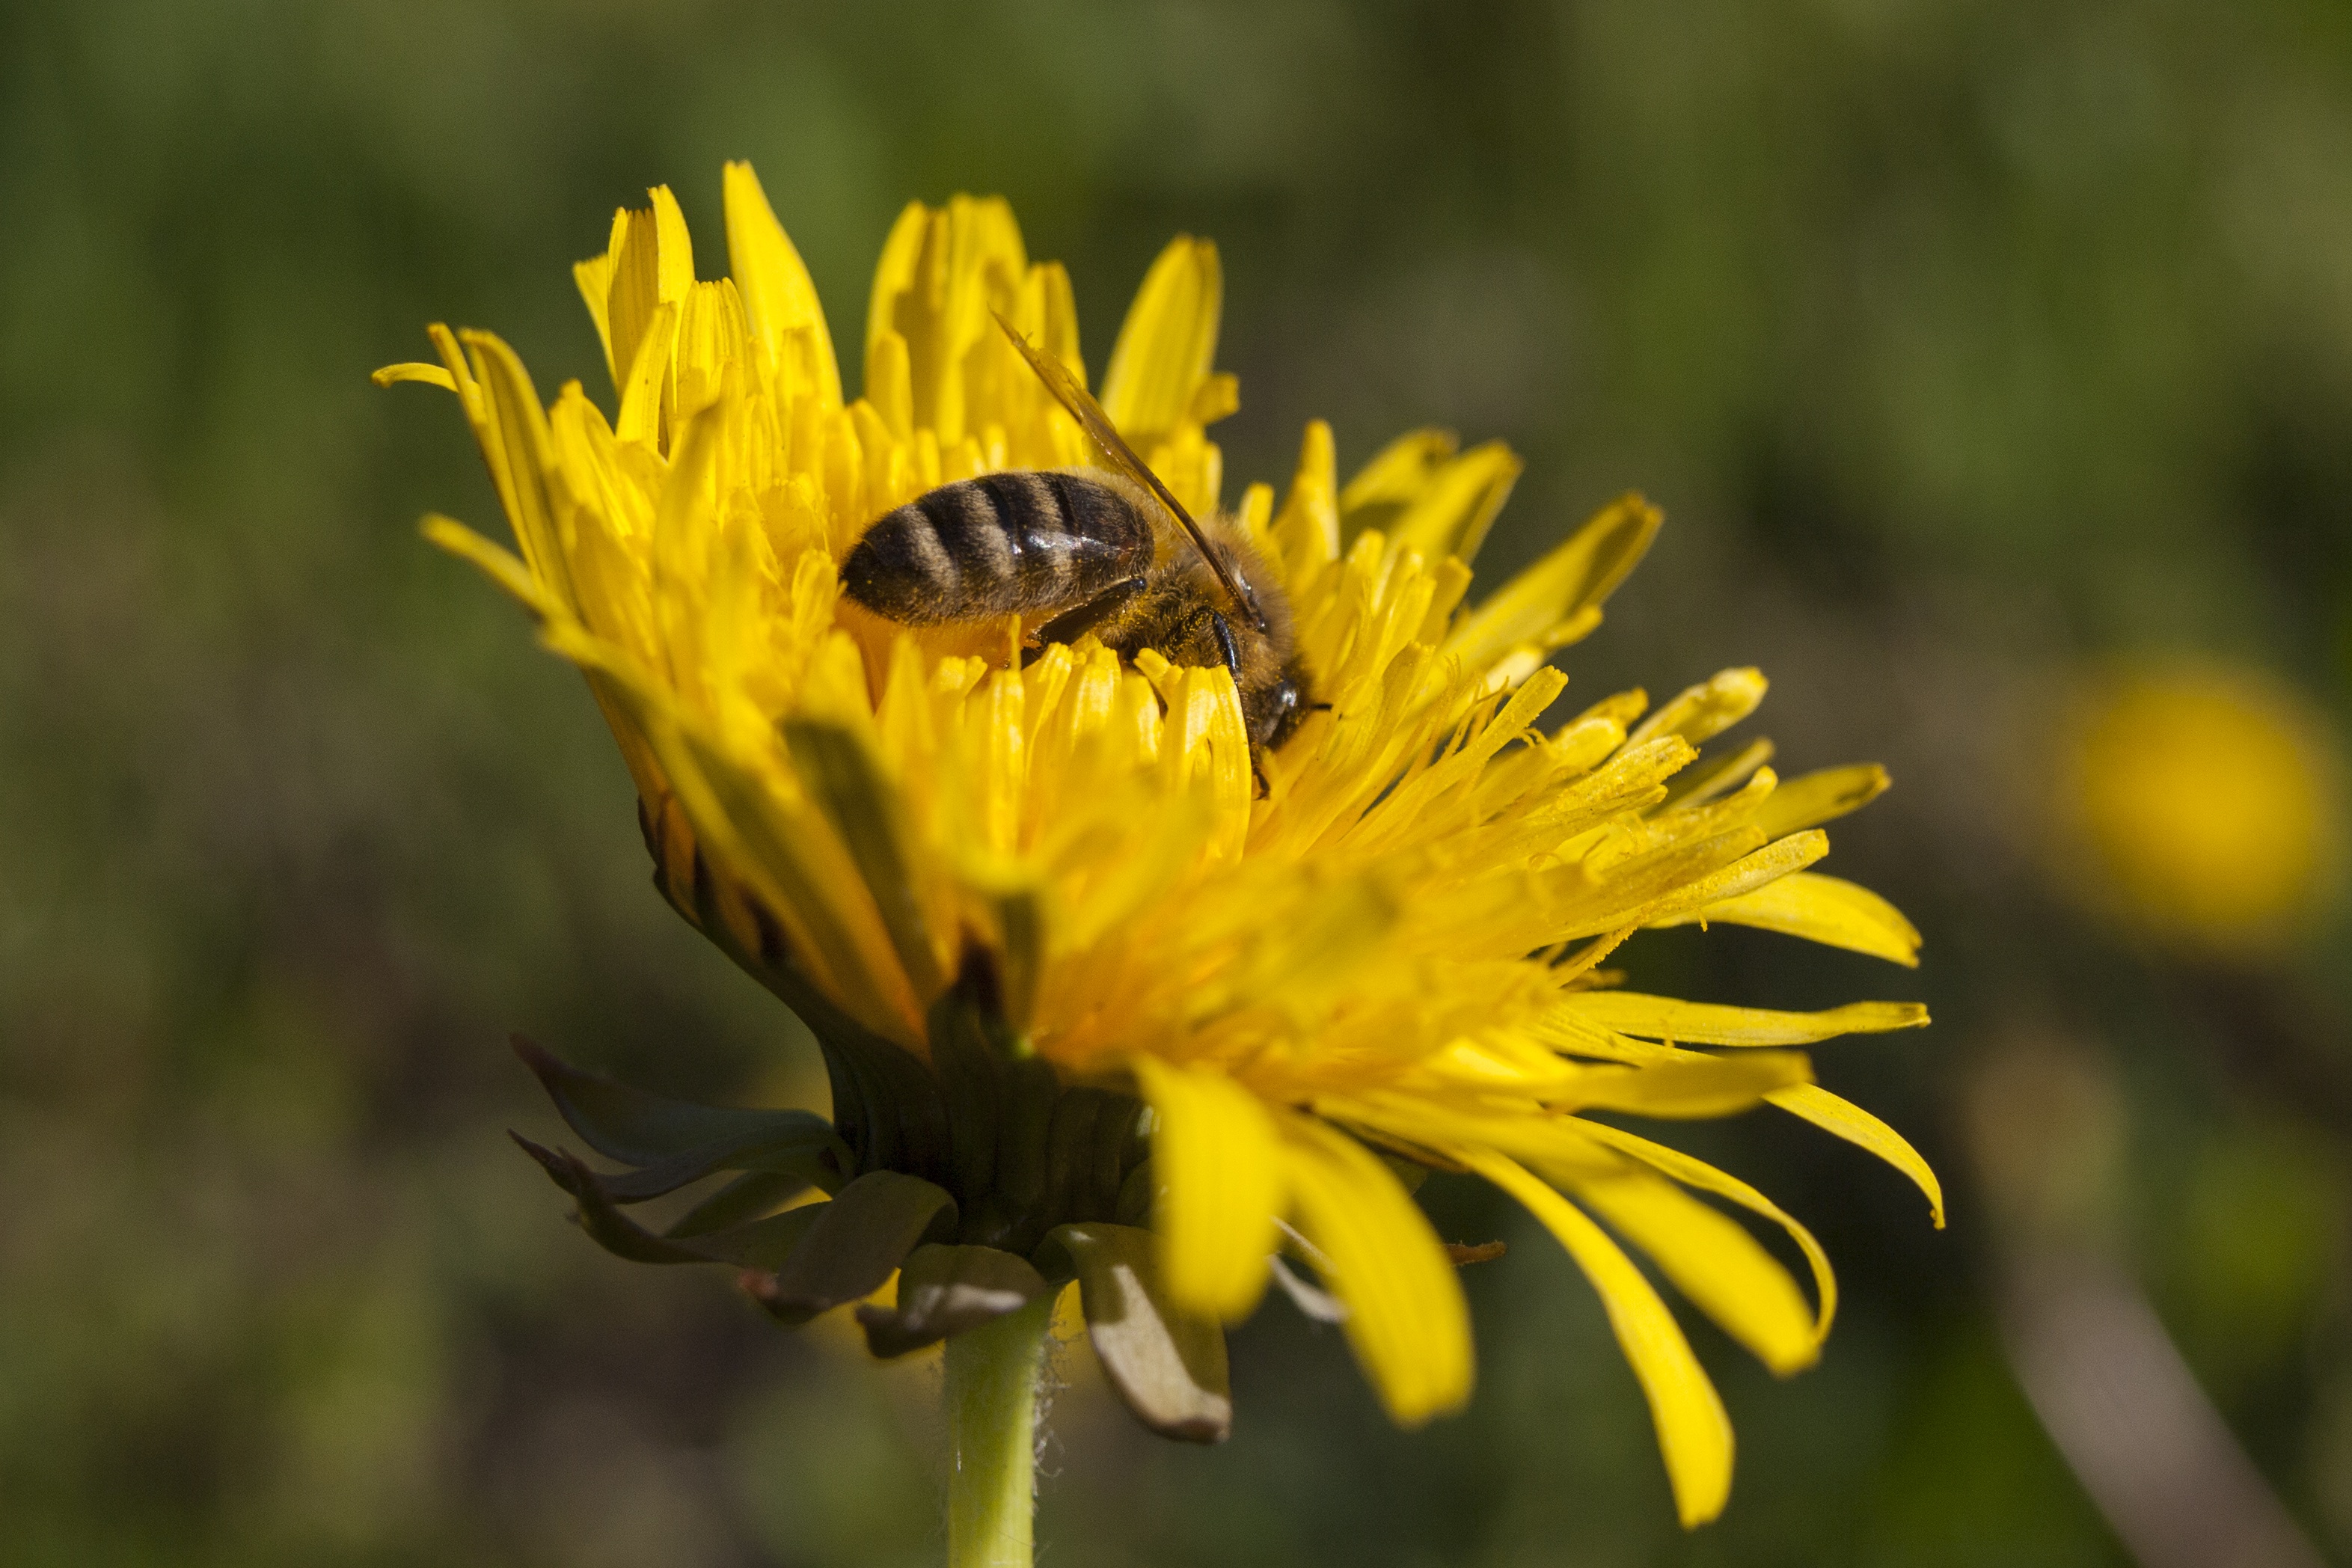
nature, blossom, plant, dandelion, flower, bloom, pollen, spring, insect, botany, yellow, close, flora, fauna, invertebrate, yellow flower, wildflower, close up, petals, bee, nectar, macro photography, flowering plant, honey bee, daisy family, land plant, membrane winged insect